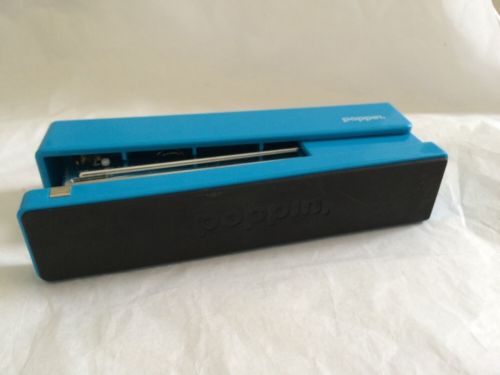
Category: stapler